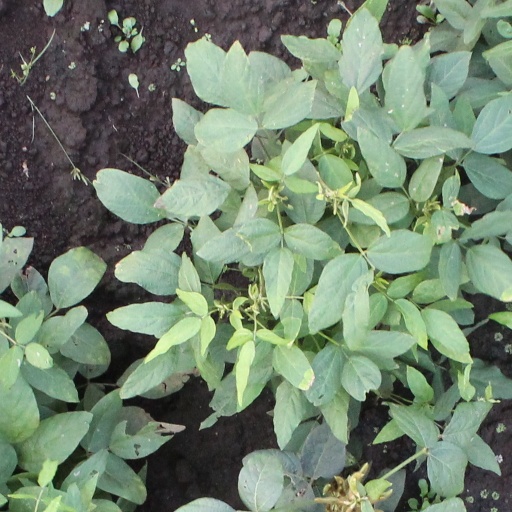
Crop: soybean